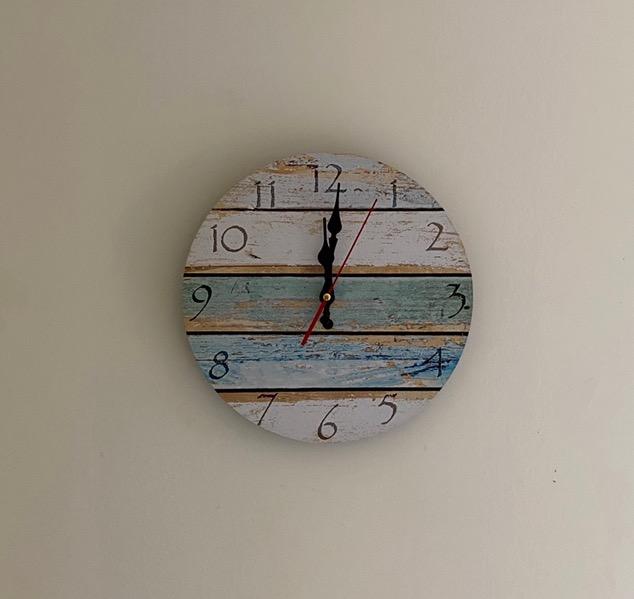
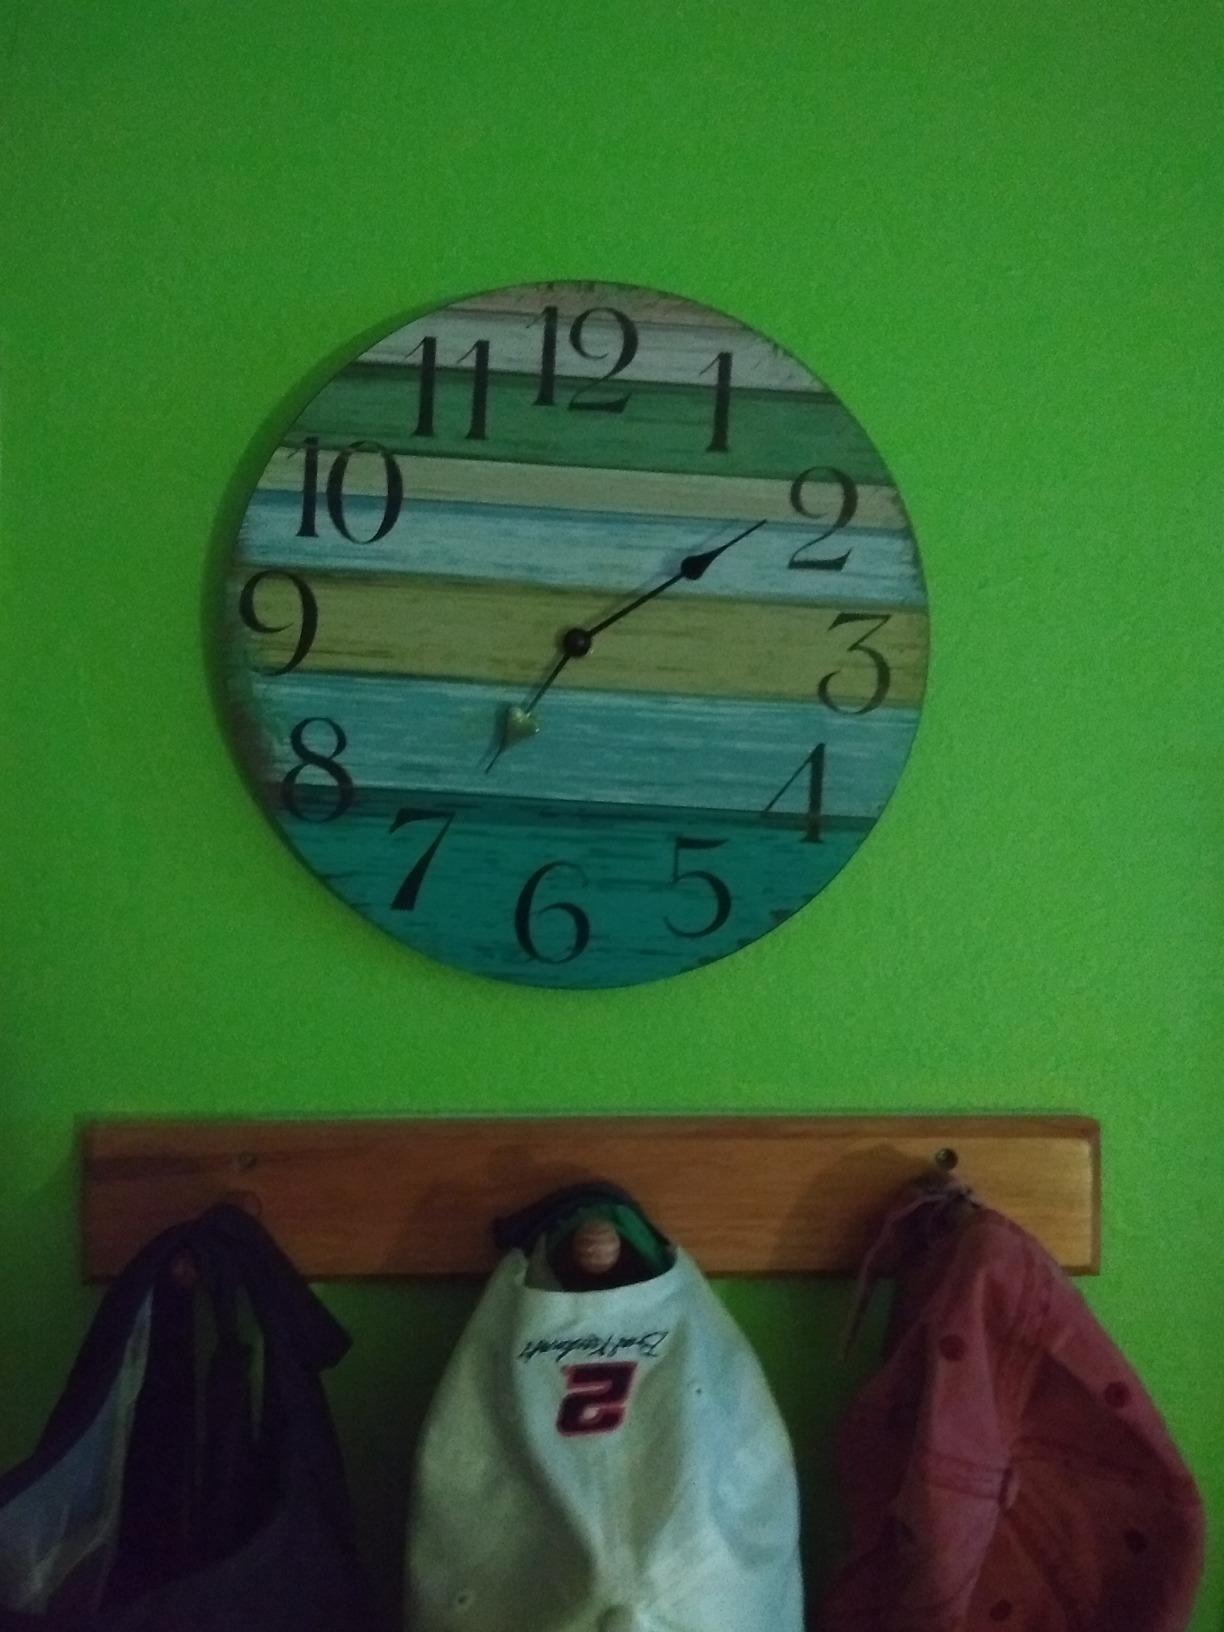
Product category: clock
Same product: no